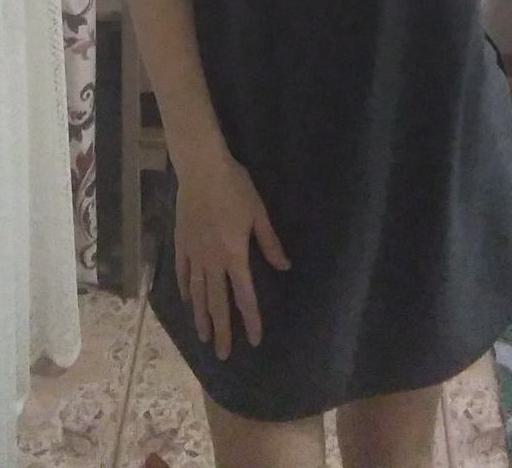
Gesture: no_gesture